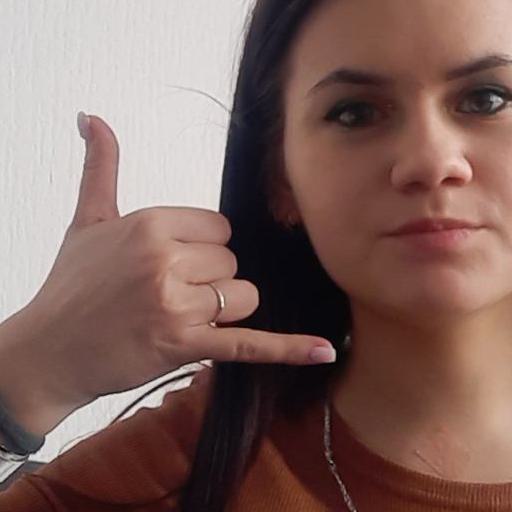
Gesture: call